Question: Please indicate a possible affordance area of the bench that can be used for sitting on
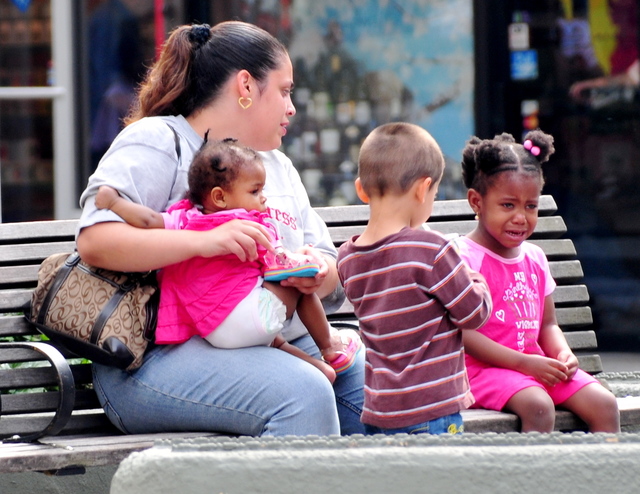
Answer: [3.611, 362.611, 606.833, 458.389]